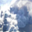
Label: cloud